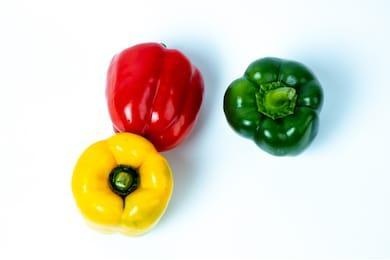
Label: capsicum